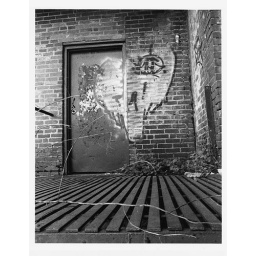
Graffiti on door of abandoned building in Hartford